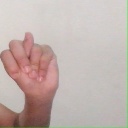
अक्षर: न